No Good Deed (2014 film)

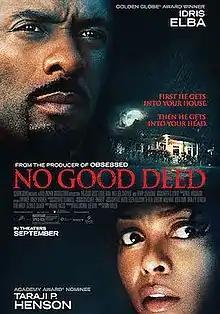
Theatrical release poster

No Good Deed is a 2014 American psychological thriller film directed by Sam Miller and written by Aimée Lagos. The film stars Idris Elba, Taraji P. Henson, Leslie Bibb, Kate del Castillo, and Henry Simmons. The film was released on September 12, 2014.